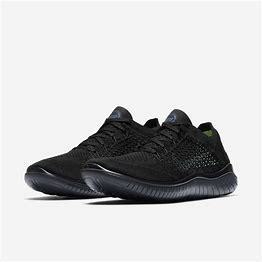
Brand: Nike
Model: Free RN 2018